The Smurfs Dance Party

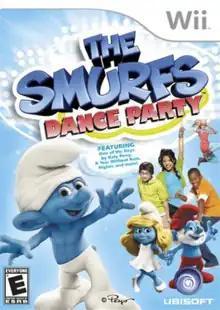
North American box art

The Smurfs Dance Party is a dance rhythm game developed by Japanese studio Land Ho! and published by Ubisoft for the Wii as a spin-off title to the "Just Dance Kids" series. The game was released on July 19, 2011, in North America, July 29, 2011 in Europe and September 8, 2011, in Australia.